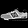
Label: Sneaker